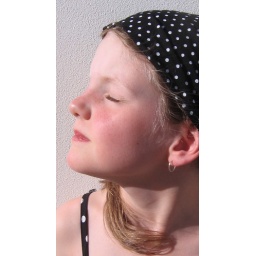
Rose worshipping the sun in her special black spotty dress